James O'Connor Three-Decker

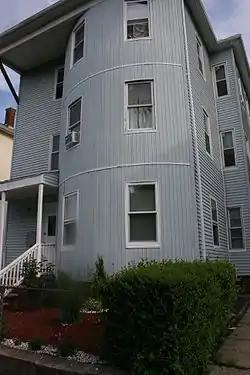

The James O'Connor Three-Decker is a historic triple-decker in Worcester, Massachusetts. At time of its listing on the National Register of Historic Places in 1990, it was recognized as a well-preserved example of a wood-frame Queen Anne building, featuring a three-story porch with decorative turned wood balusters and porch supports, and wood siding with decorative bands of cut shingles. It was built about 1906, in what was then an ethnically mixed neighborhood; its early occupants were Irish and Swedish, with Poles and Lithuanians arriving later. Since its listing, the house has been resided and the porches removed.